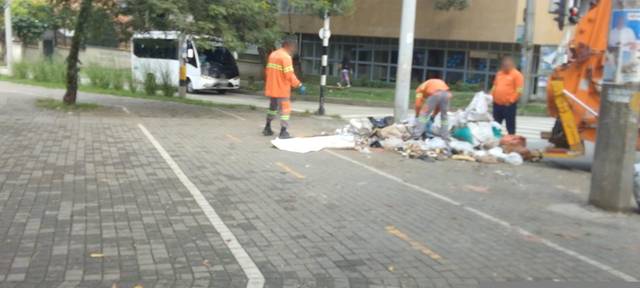
Region: Colombia
Coordinates: 6.272, -75.562